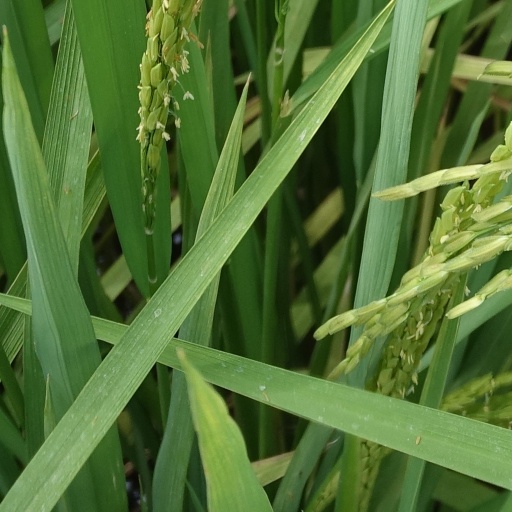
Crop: rice